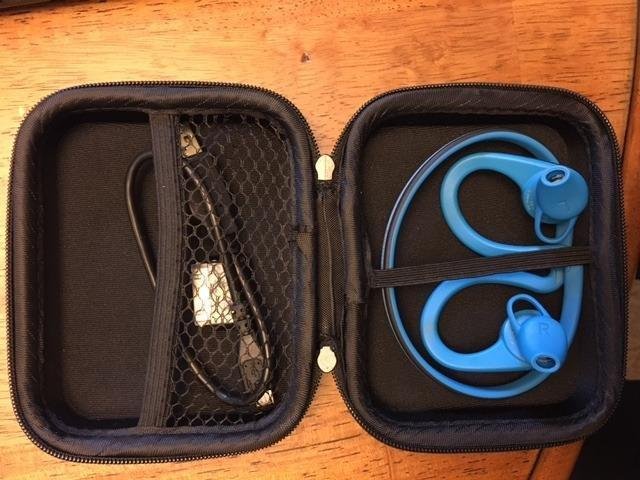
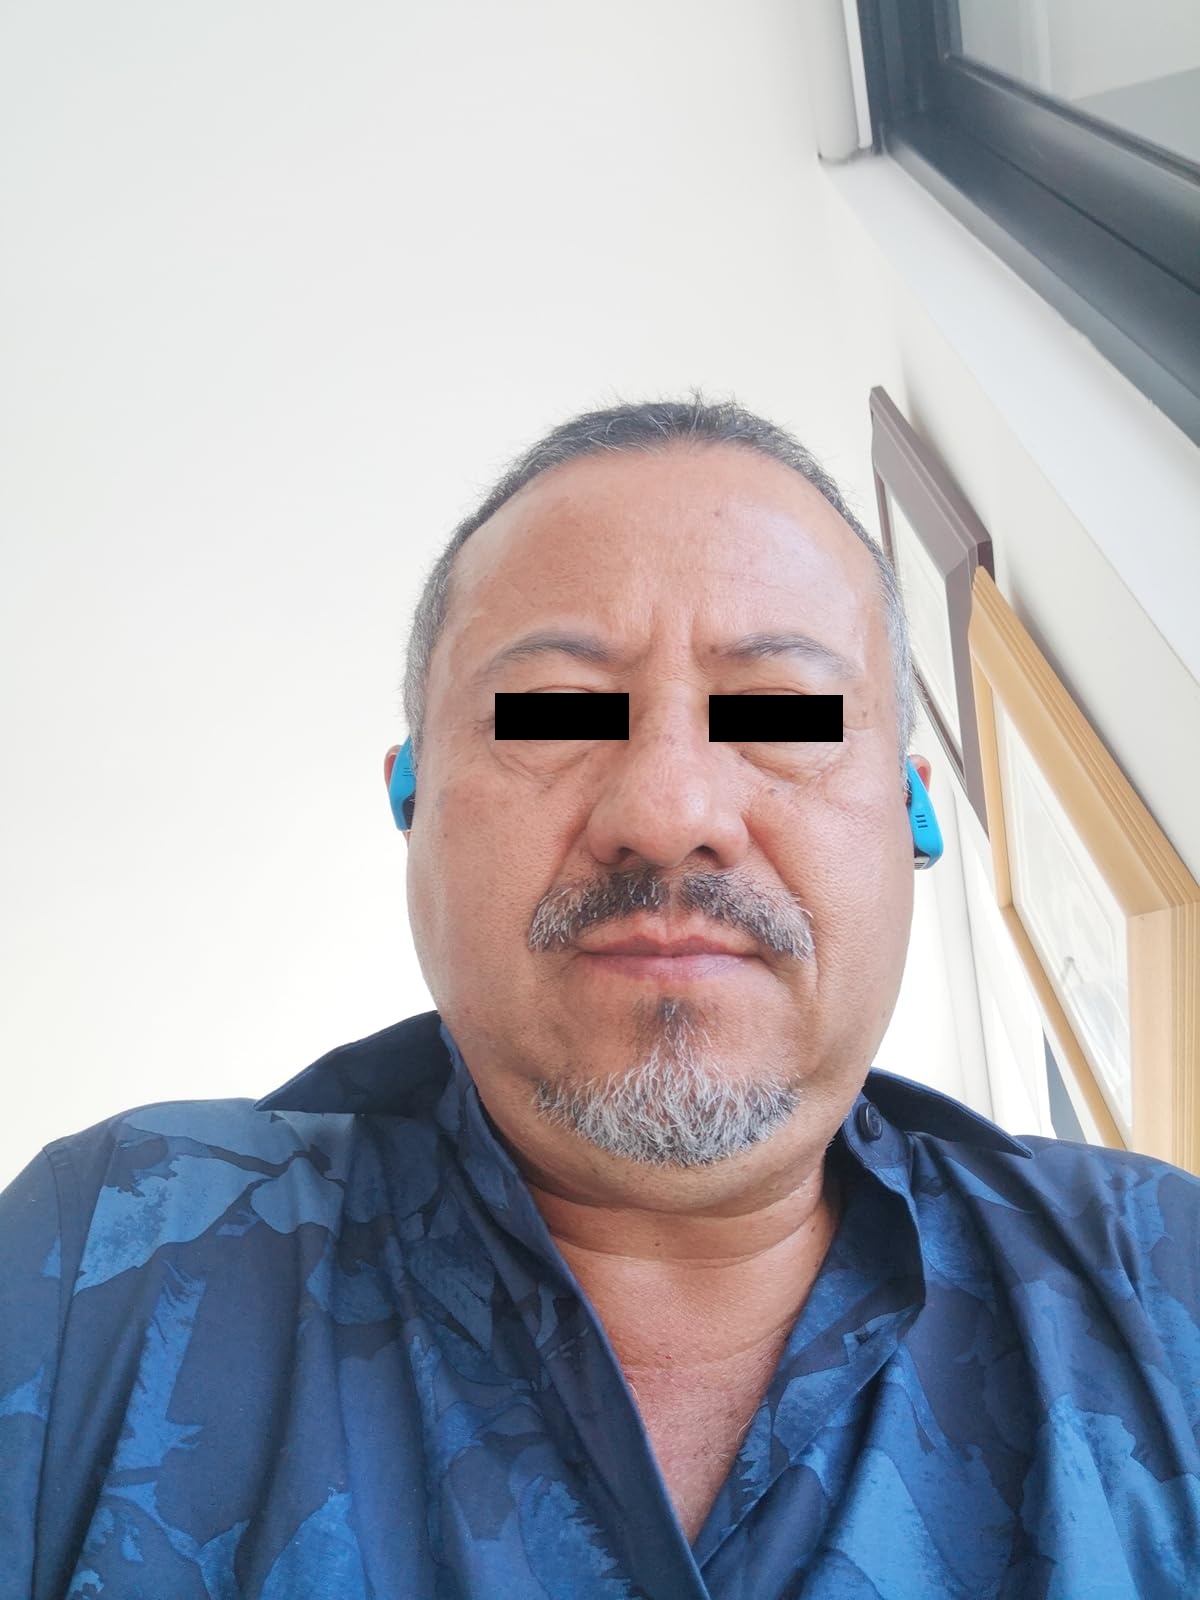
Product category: headphones
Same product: no